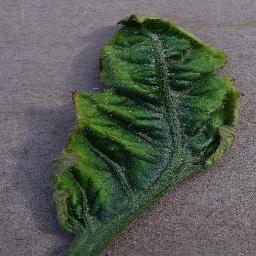
Label: Tomato___Tomato_Yellow_Leaf_Curl_Virus